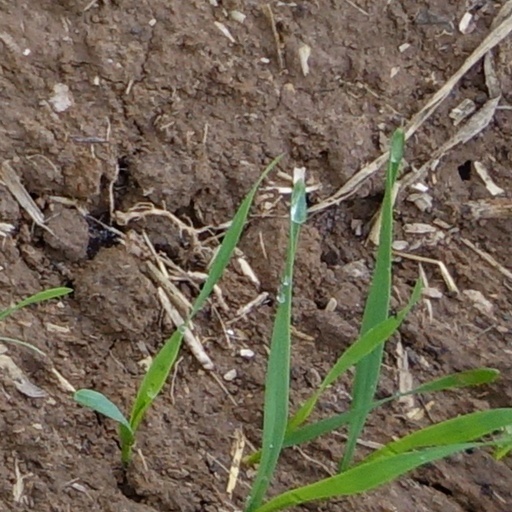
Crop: wheat